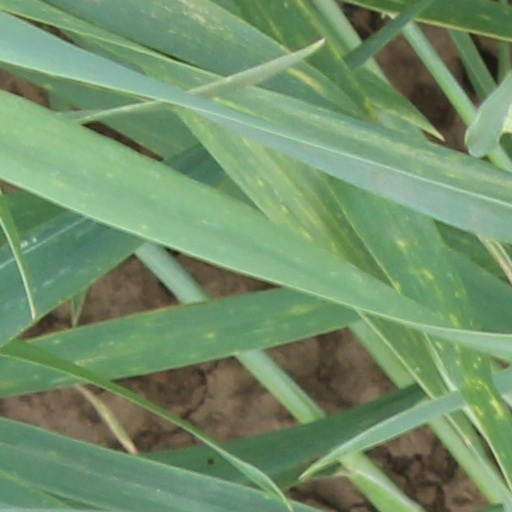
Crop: wheat